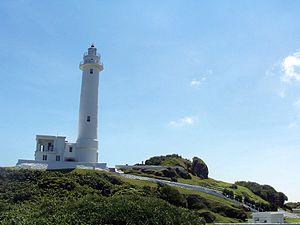
Ludao ou île verte est une petite île volcanique de l'Océan Pacifique à environ 33 kilomètres au large de la côte orientale de Taïwan. Elle couvre une superficie de 15,09 km² à marée haute et de 17,33 km² à marée basse, faisant de cette île la septième plus grande île de la République de Chine. L'île est administrée sous la commune rurale de Lüdao, appartenant au comté de Taitung et est l'une des deux communes d'outre-mer du comté, à l'instar de l'île aux Orchidées. L'île a, par le passé, servi de colonie pénitentiaire pour les prisonniers politiques pendant la période de l'instauration de la loi martiale à Taiwan, même si elle est, de nos jours, principalement connue comme une destination touristique.